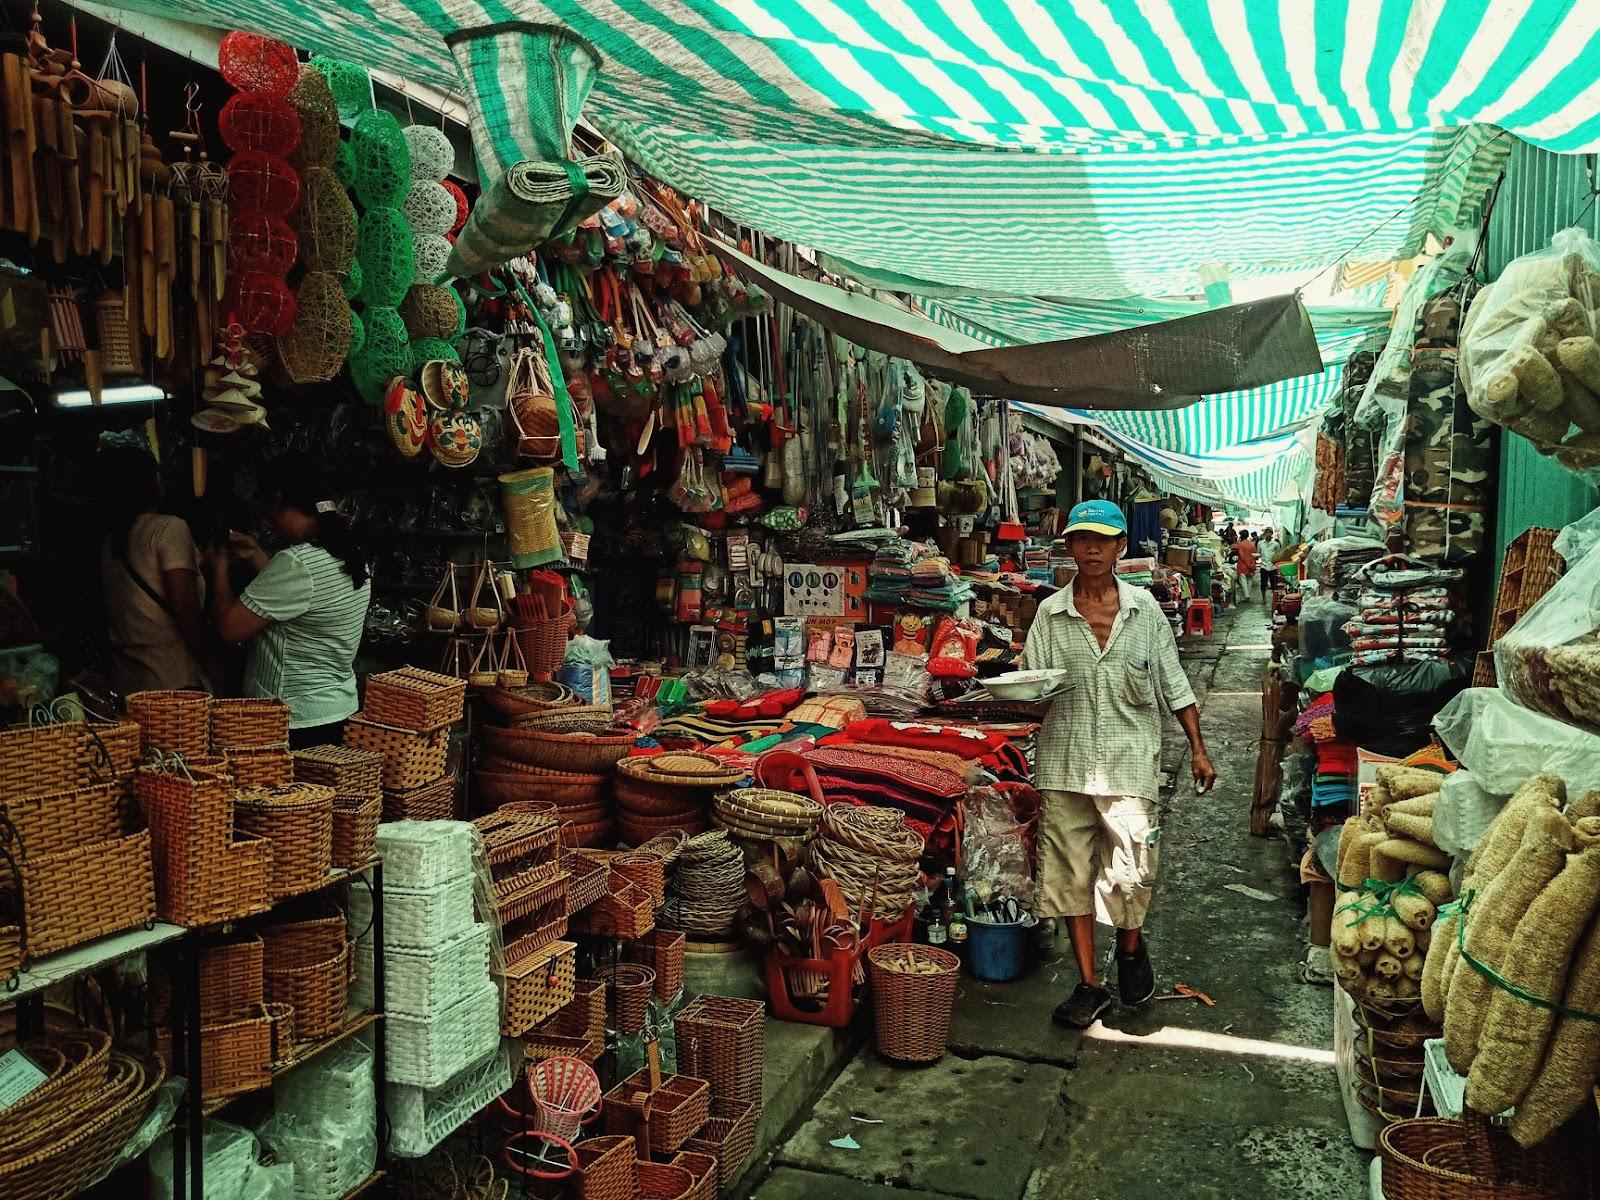
người đàn ông đang bưng khay đồ ăn cho khách